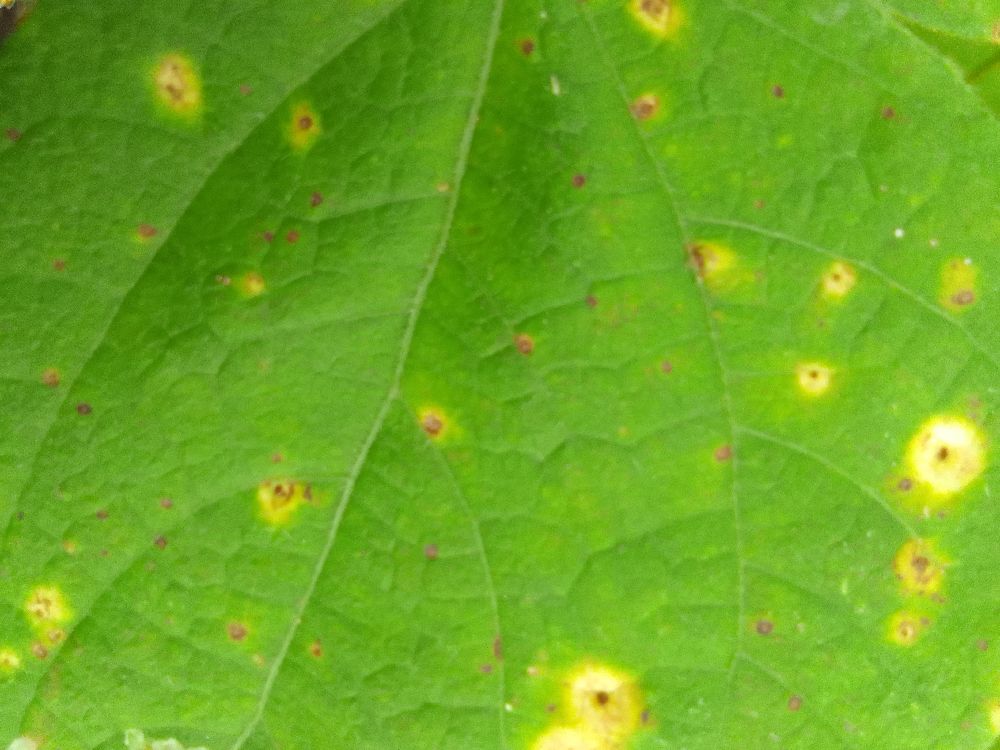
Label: rust